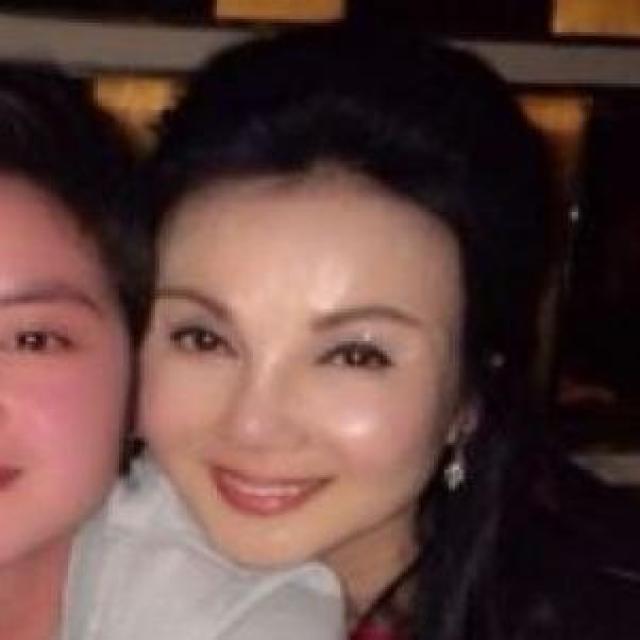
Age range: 45-64